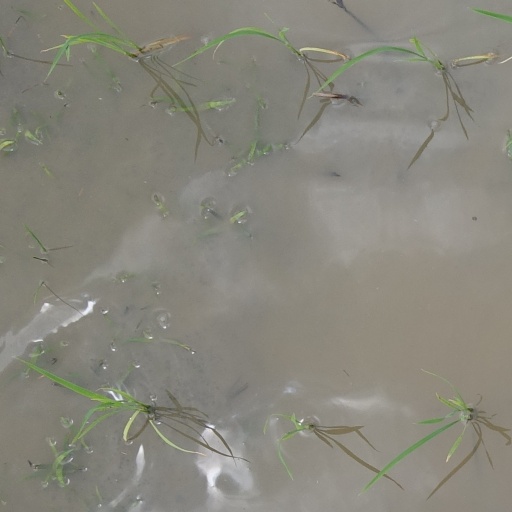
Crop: rice